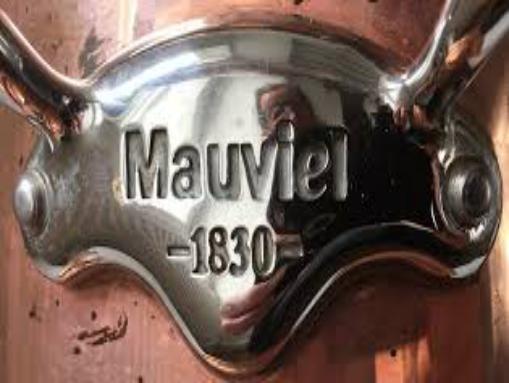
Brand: mauviel
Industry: Necessities